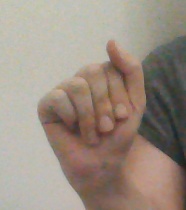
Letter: saad